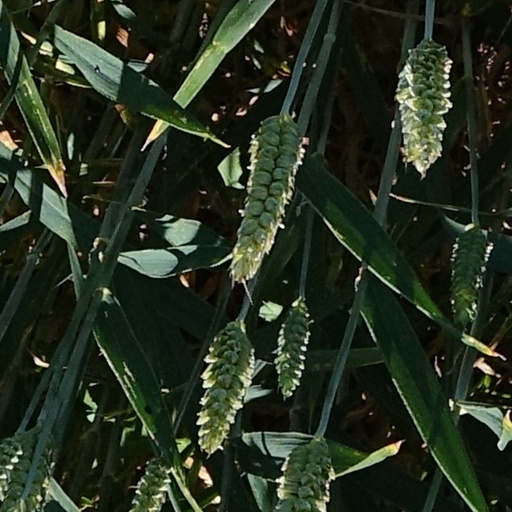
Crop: wheat